John McLeod (surgeon)

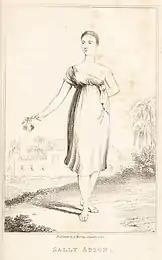
Sally Abson, a mulatta daughter of the Governor of Fort William

John McLeod is said by Joseph Irving to have been born in the parish of Bonhill, Dunbartonshire. The date cannot be verified, because the Bonhill register was destroyed. However, after qualifying as a medical practitioner, and serving some time in the navy as a surgeon's mate, McLeod was promoted to be surgeon on 5 February 1801, the probability is that he was born five or six years earlier than 1782. During 1801 and 1802 he served as surgeon of different small craft in the Channel, and being left by the peace without employment, half-pay, or any chance of a practice on shore, he accepted an appointment as surgeon of the ship "Trusty", Davidson, master, bound from London to the coast of West Africa, in the slave trade, which sailed in January 1803. At Whydah, which he describes as being then esteemed "the Circassia of Africa", on account of the comeliness and jetty blackness of its maidens, he was left in charge of a factory for purchasing slaves, while the "Trusty" went on to Lagos. Shortly afterwards McLeod learnt from a Liverpool privateer that the European war had broken out again. He immediately sent on word to Lagos. Thereupon, Davidson, assisted by the masters of three or four other English ships at that port, attacked and captured a large French slaver, named the "Julie", which had been spoiling their market. The "Julie" was sent to the West Indies, to be sold for – it was estimated – 30,000"l". At Barbados, however, the capture was declared invalid. The ship was condemned as the prize of the "Serapis" man-of-war, which took possession of her, and when, some little time afterwards, the "Trusty" arrived, an officer of the vice-admiralty court came off to her, and, putting the broad arrow on her mainmast, arrested the ship and all on board her as pirates. The charge was allowed to drop, and the decision of the Barbados prize-court was subsequently reversed. With that result, McLeod was awarded a part of the prize which he received in 1820. But at the time, disappointed of his share, and disgusted at being stigmatised as a pirate, he took a passage for Jamaica. Here, with his leave being expired, Sir John Buckworth the commander-in-chief, appointed him to the "Flying Fish", a small cruiser under the command of an energetic young lieutenant, "and for the next year", he says, "we roamed through each creek and corner of the Caribbean sea, and plundered every enemy of England without the risk of incurring the penalties of piracy".